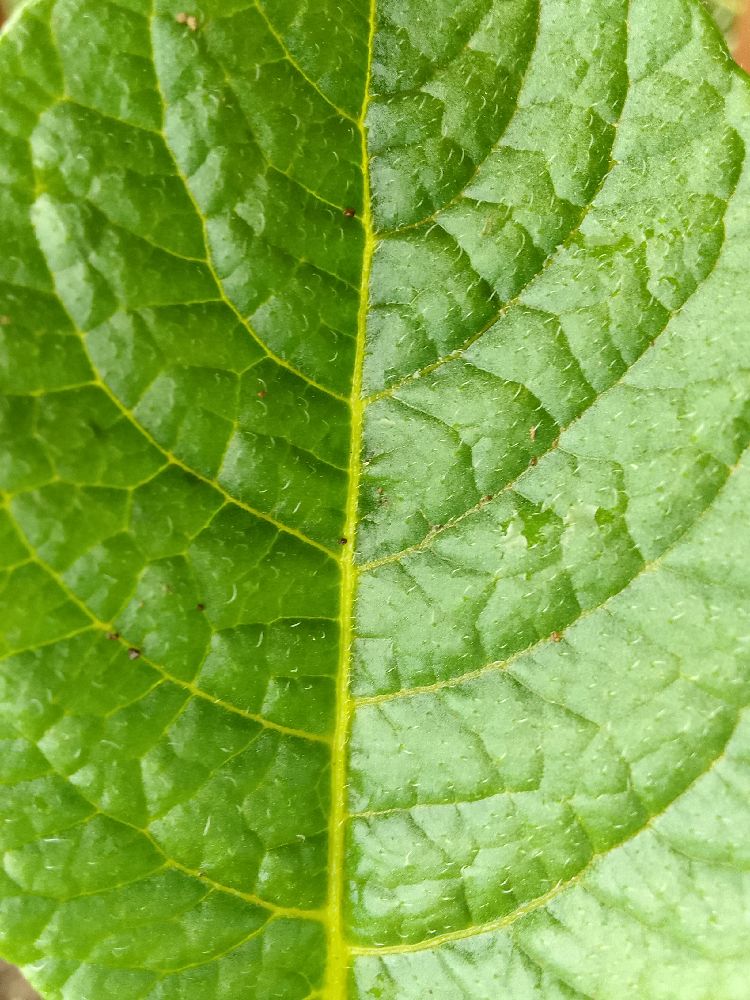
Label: Healthy